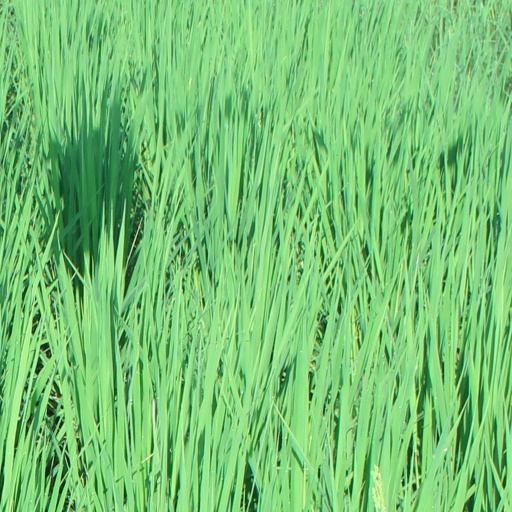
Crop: rice